Kreis Rybnik

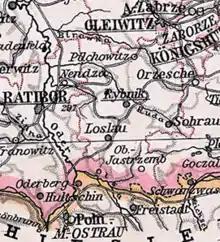
Rybnik district (1905)

The Rybnik district was a Prussian district in Upper Silesia from 1818 to 1926. Its capital was the city of Rybnik. The territory of this district is now in the Silesian Voivodeship in Poland.